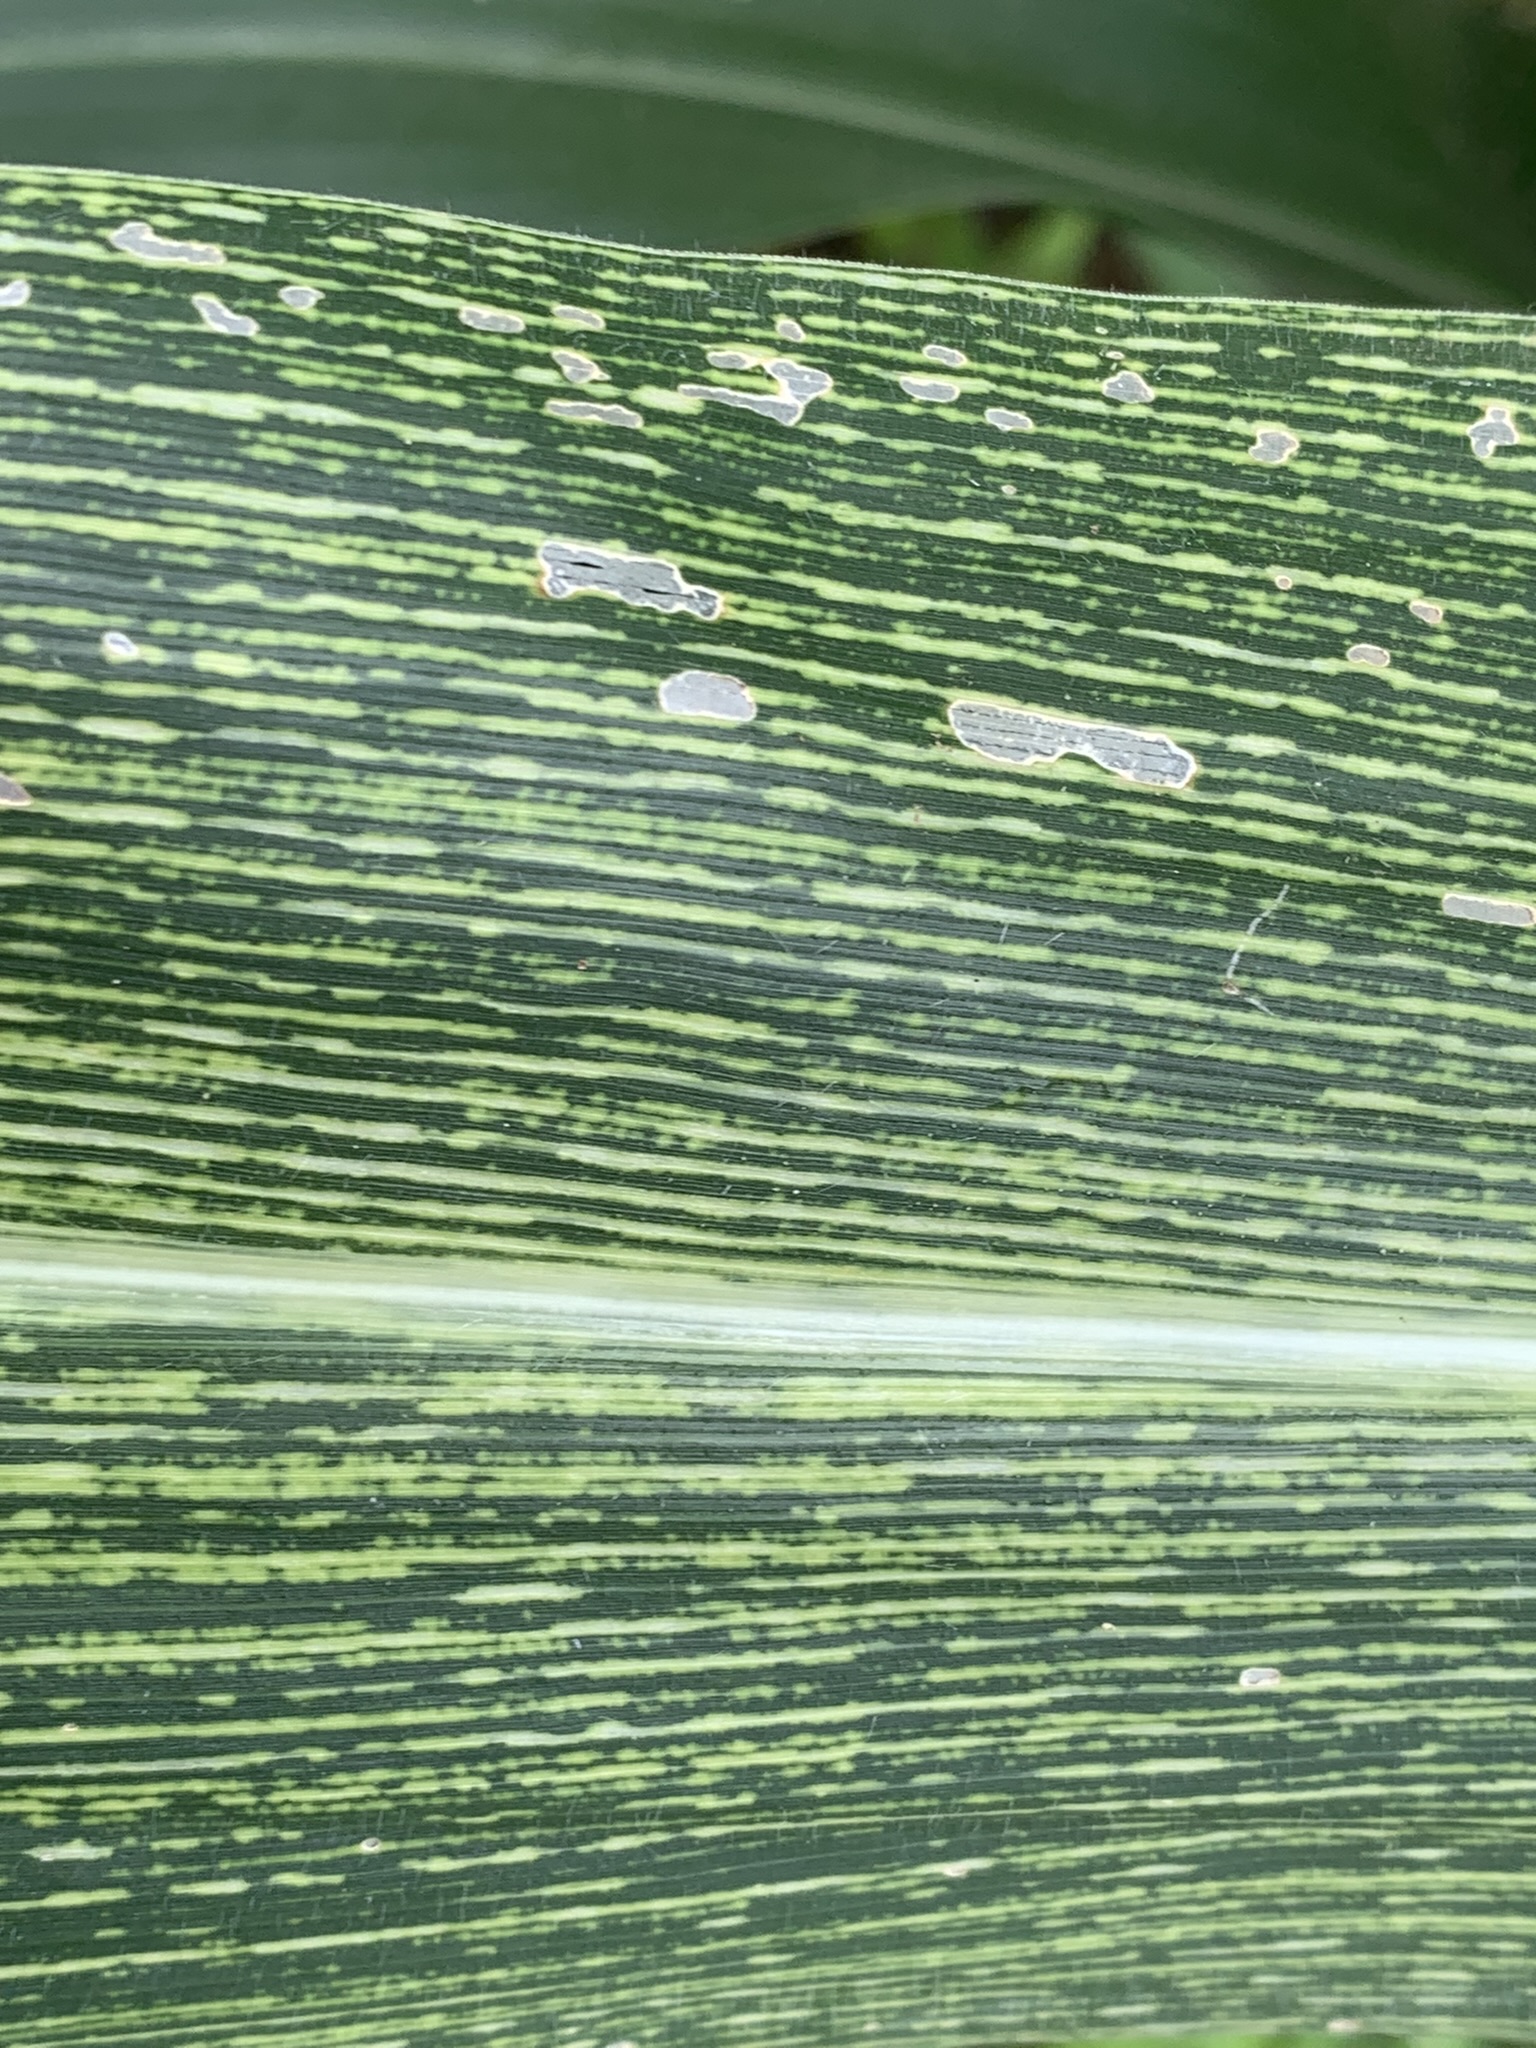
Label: MSV